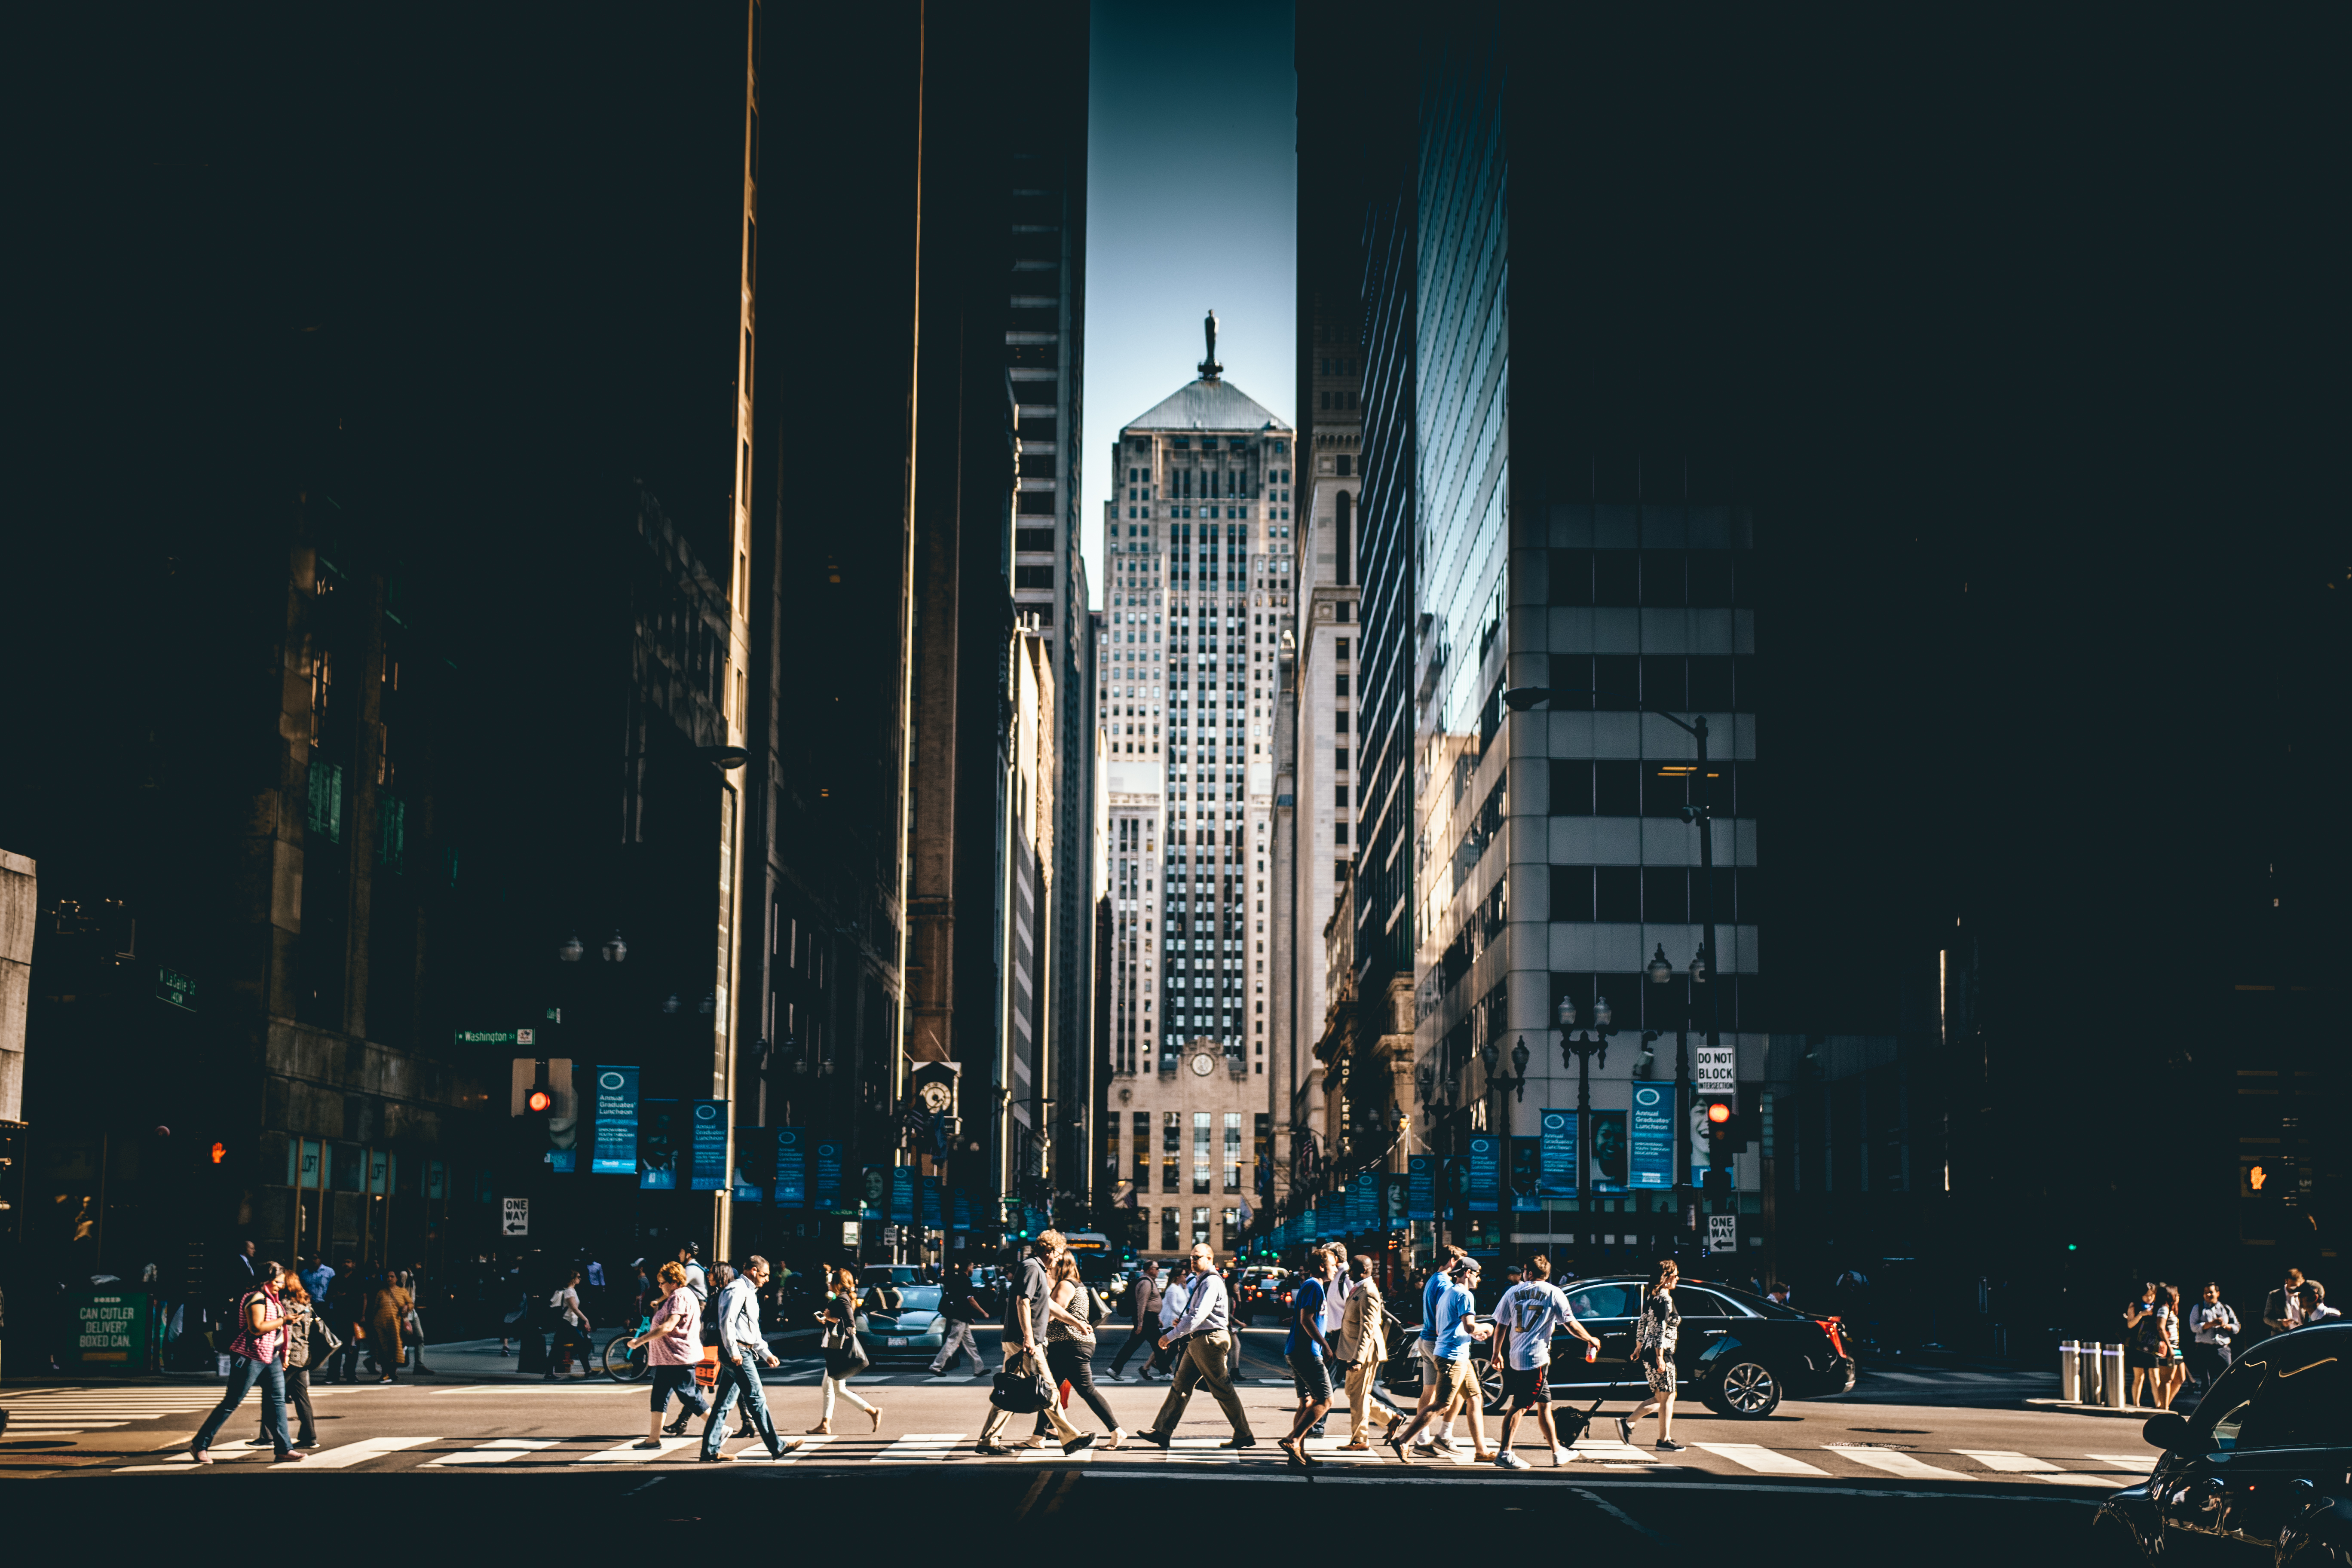
metropolitan area, metropolis, urban area, city, skyscraper, landmark, cityscape, blue, tower block, architecture, human settlement, night, building, daytime, sky, lighting, downtown, town, yellow, snapshot, mixed use, street, tower, skyline, condominium, infrastructure, tree, commercial building, photography, road, street light, reflection, facade, town square, light fixture, urban design, pedestrian, crowd